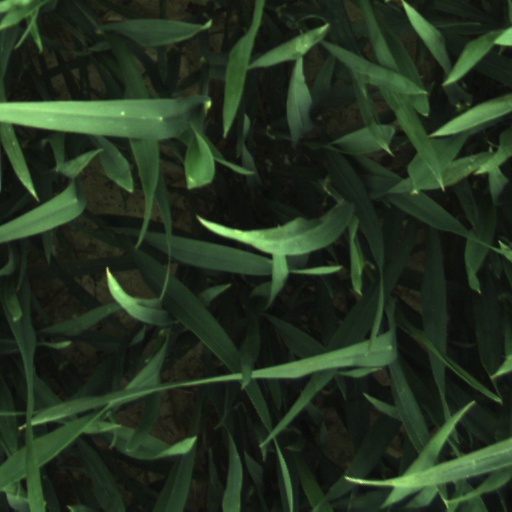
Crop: wheat